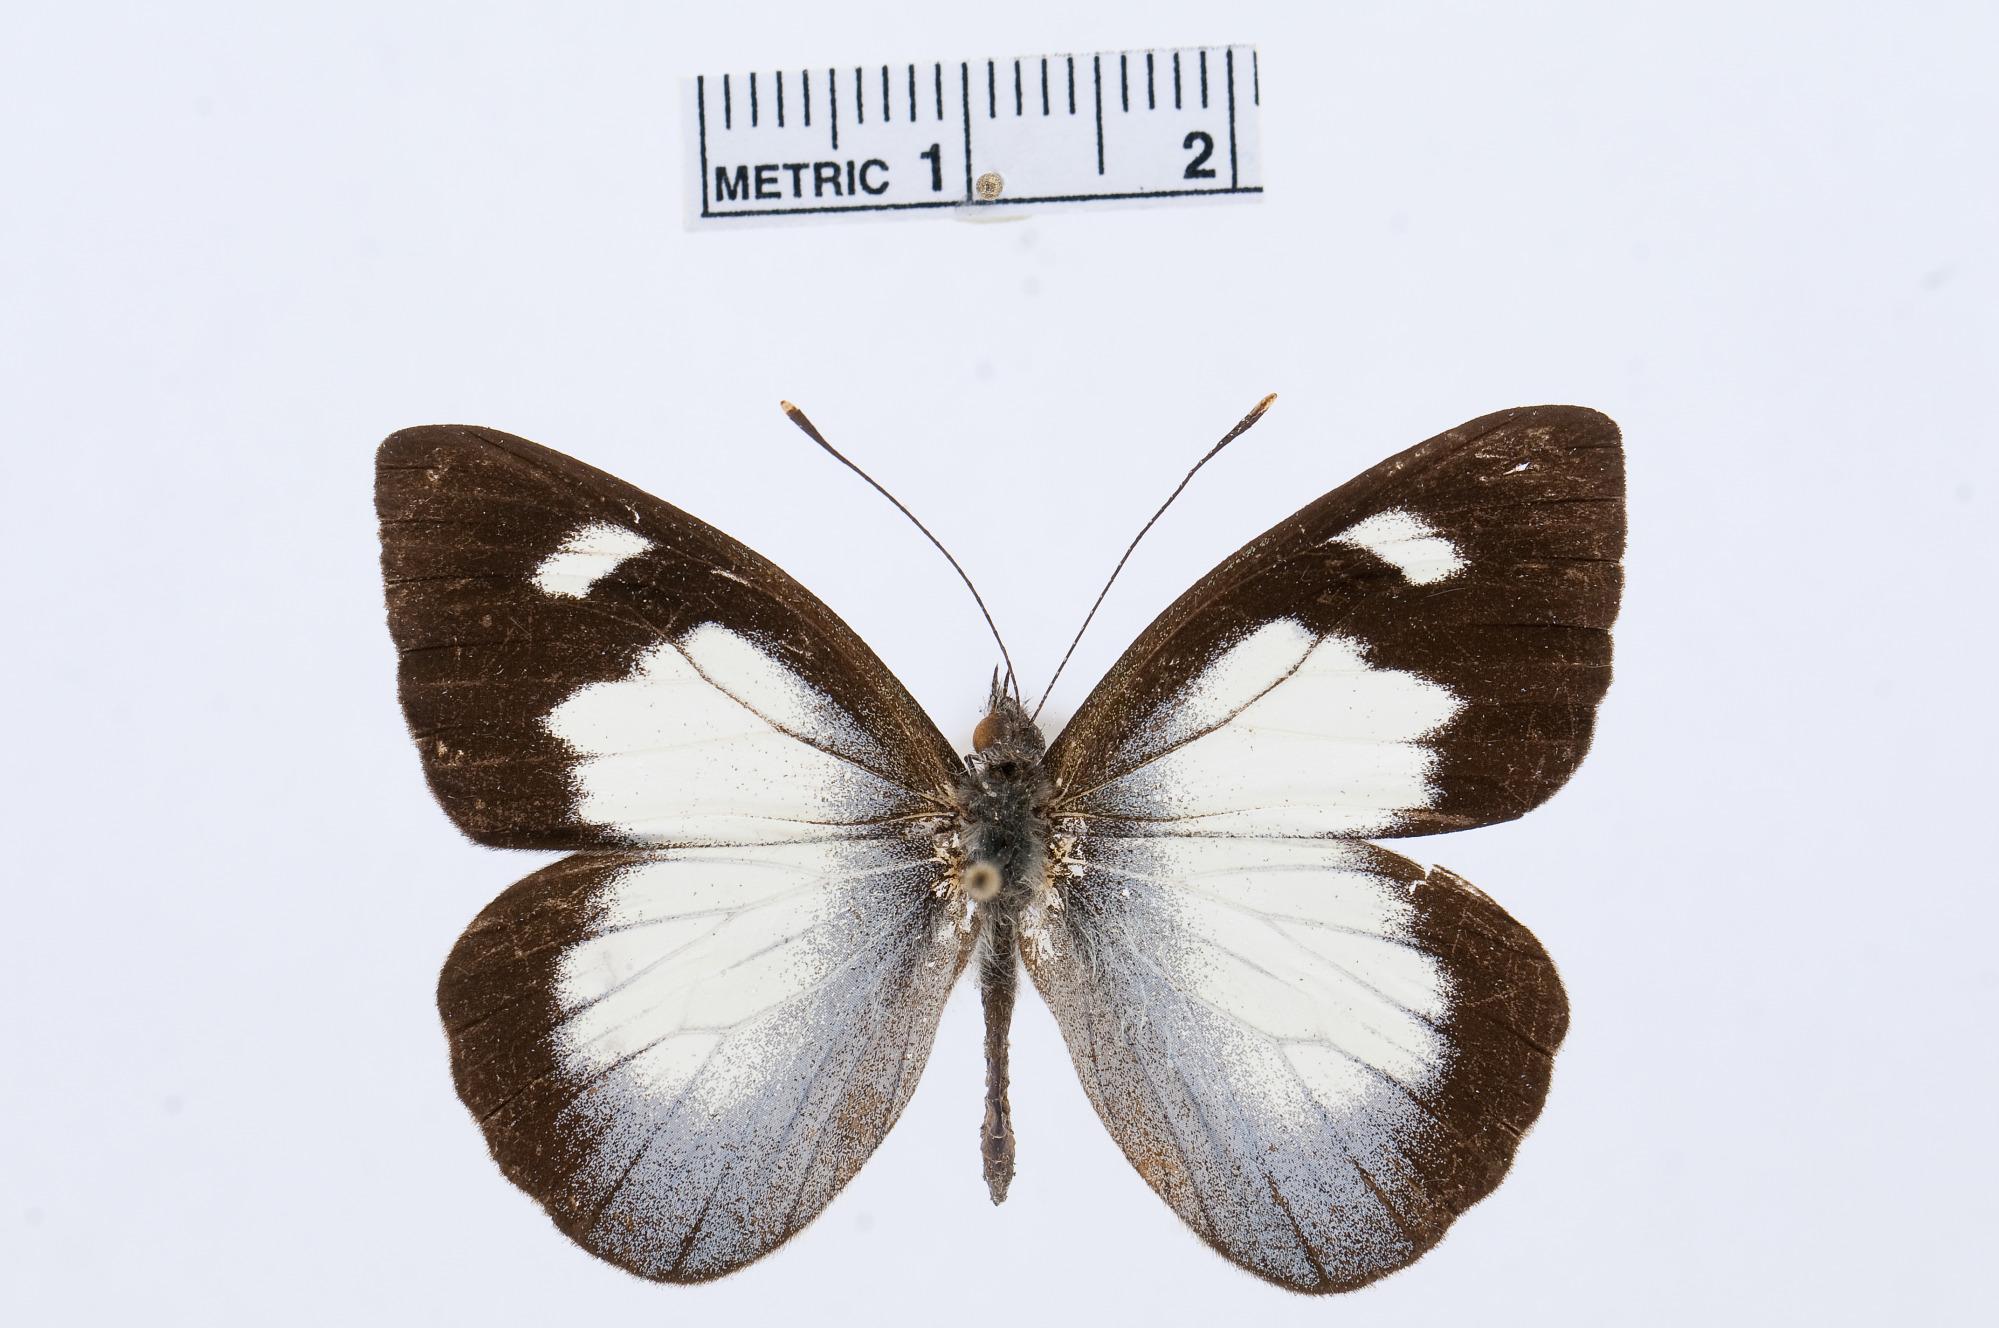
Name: Leptophobia philoma
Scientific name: Leptophobia philoma
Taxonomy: Animalia, Arthropoda, Hexapoda, Insecta, Lepidoptera, Pieridae, Pierinae